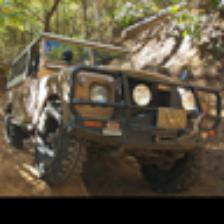
Label: NonHuman